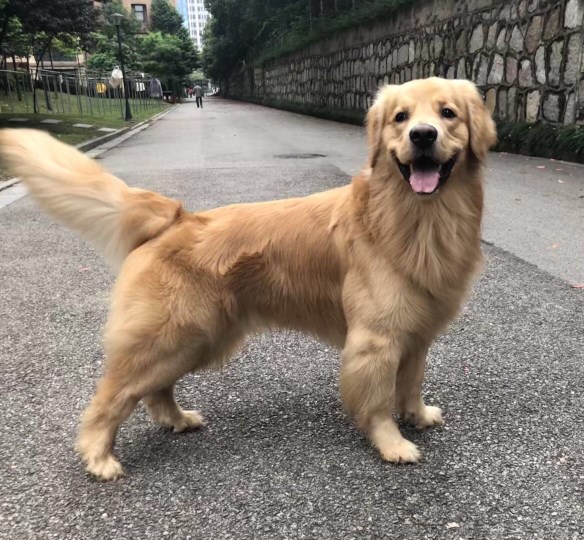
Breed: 5355-n000126-golden_retriever